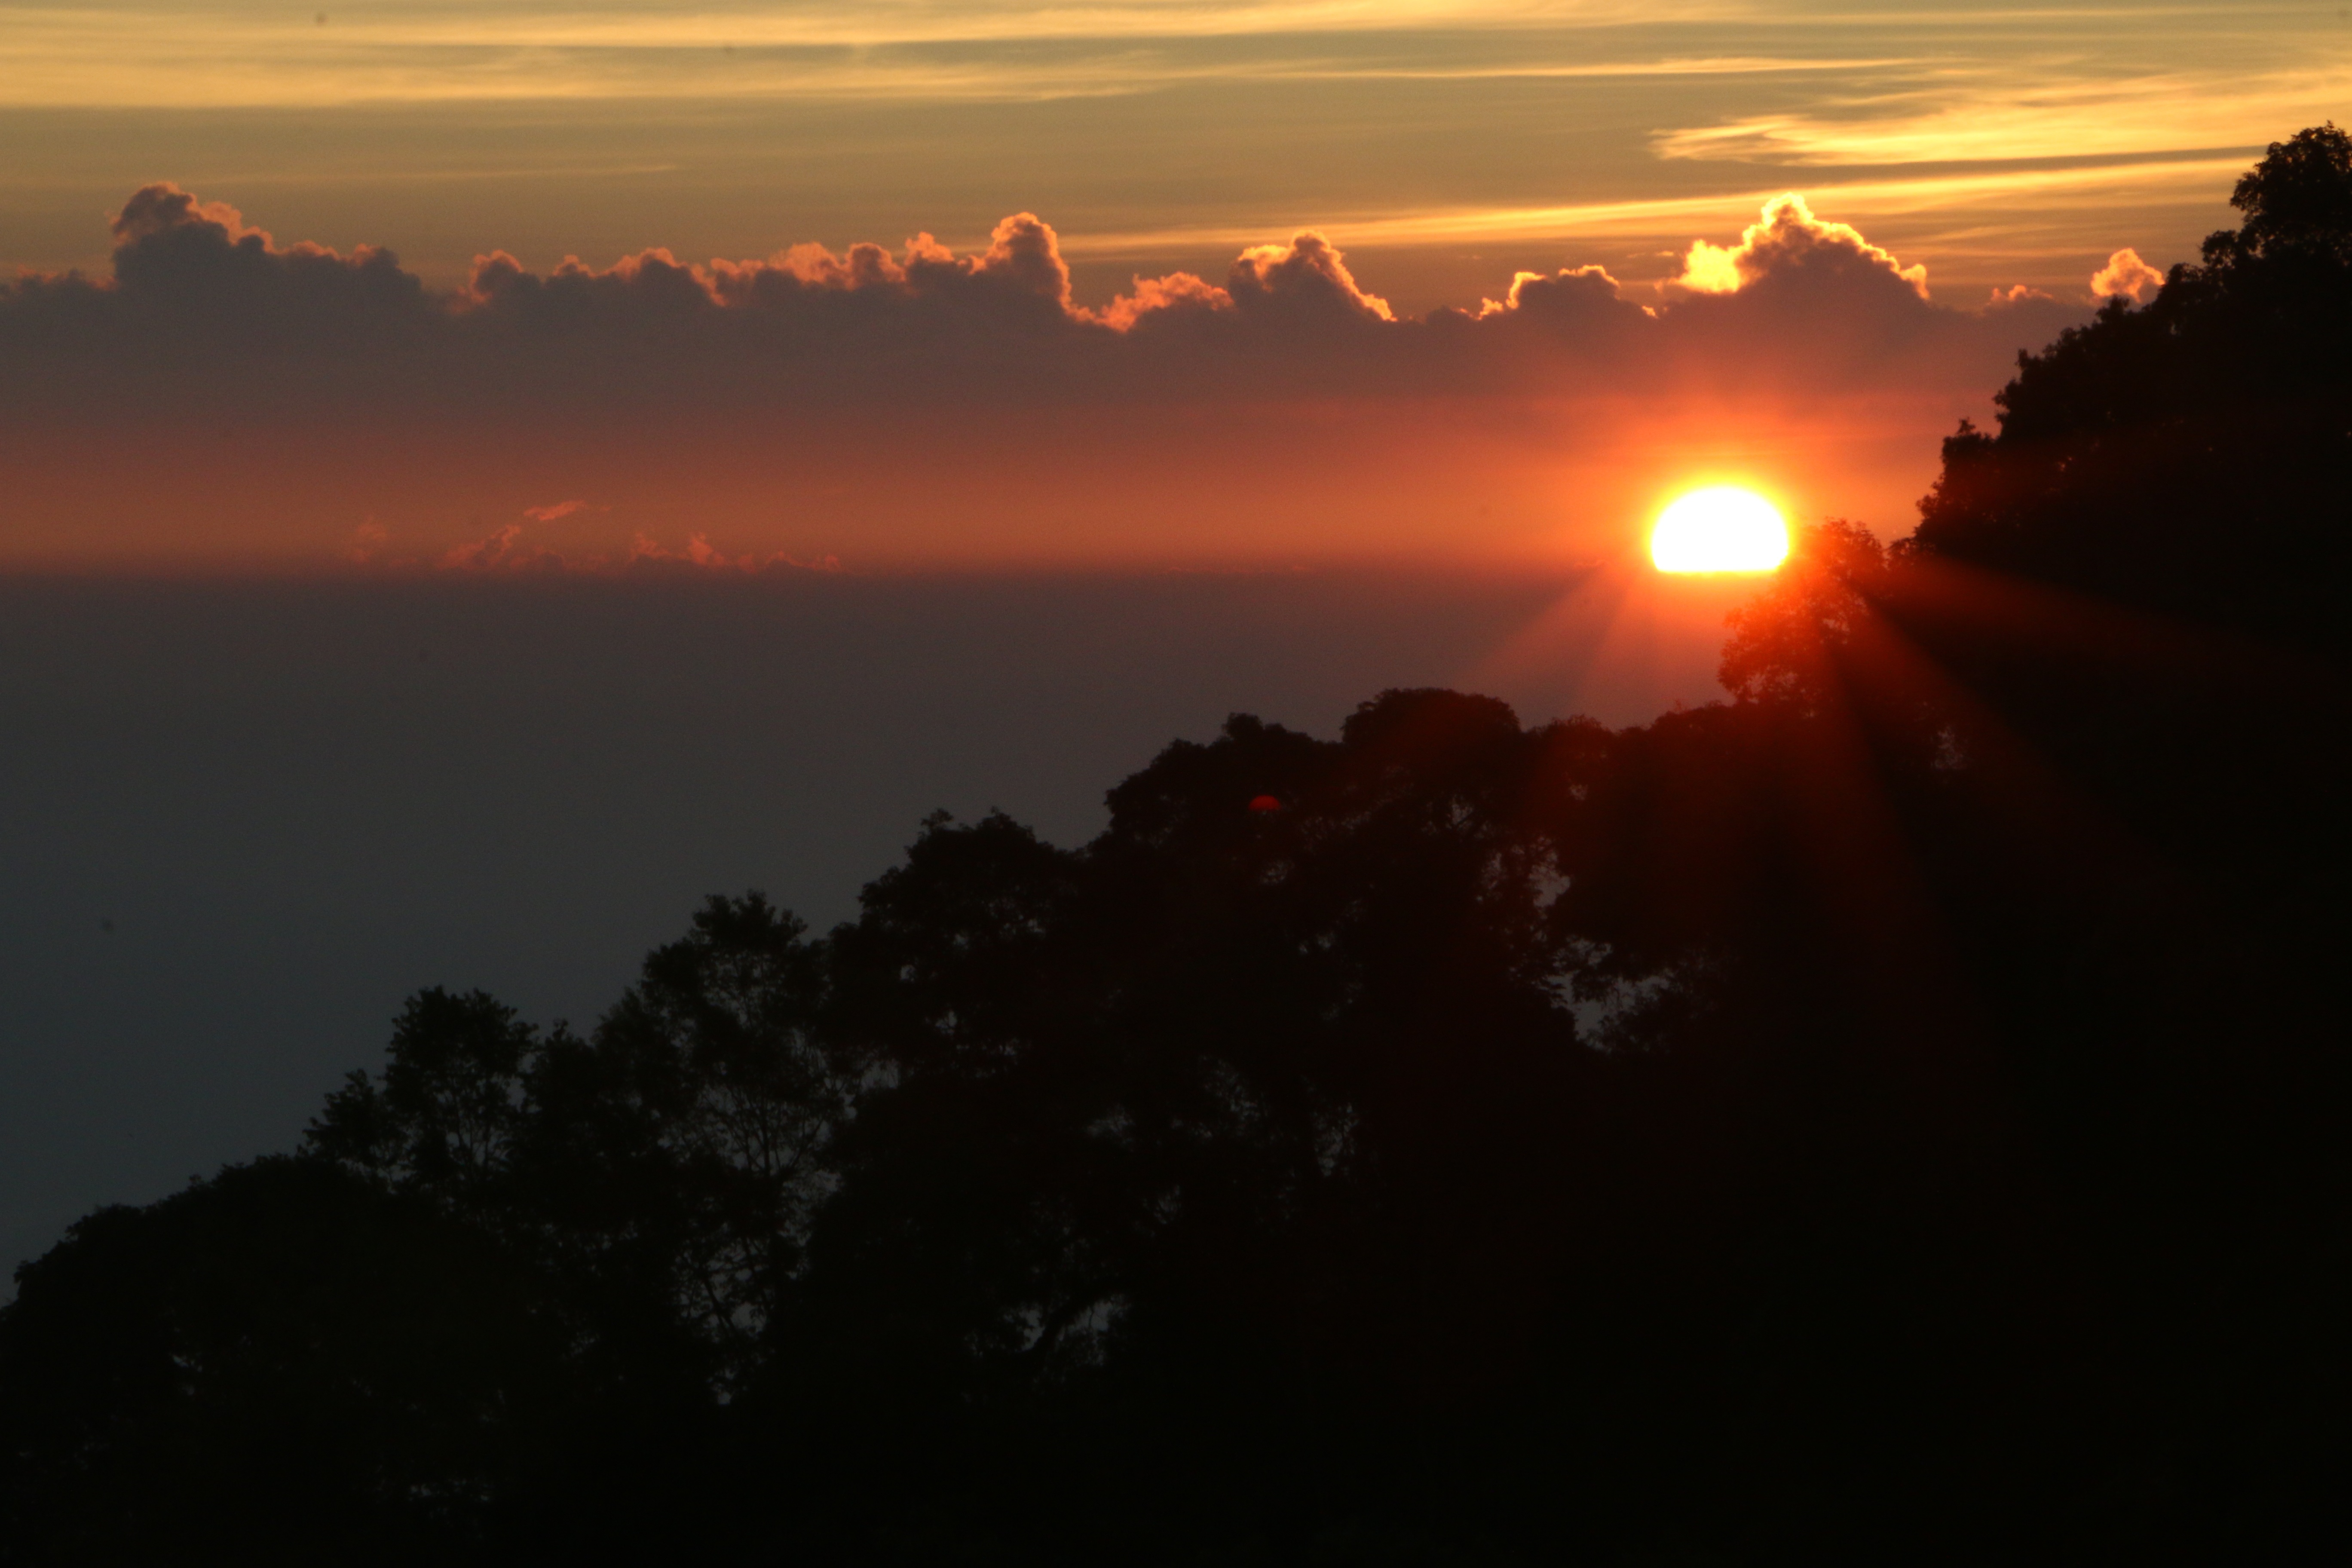
horizon, mountain, cloud, sky, sun, sunrise, sunset, sunlight, morning, dawn, atmosphere, dusk, evening, park, thailand, afterglow, atmospheric phenomenon, red sky at morning